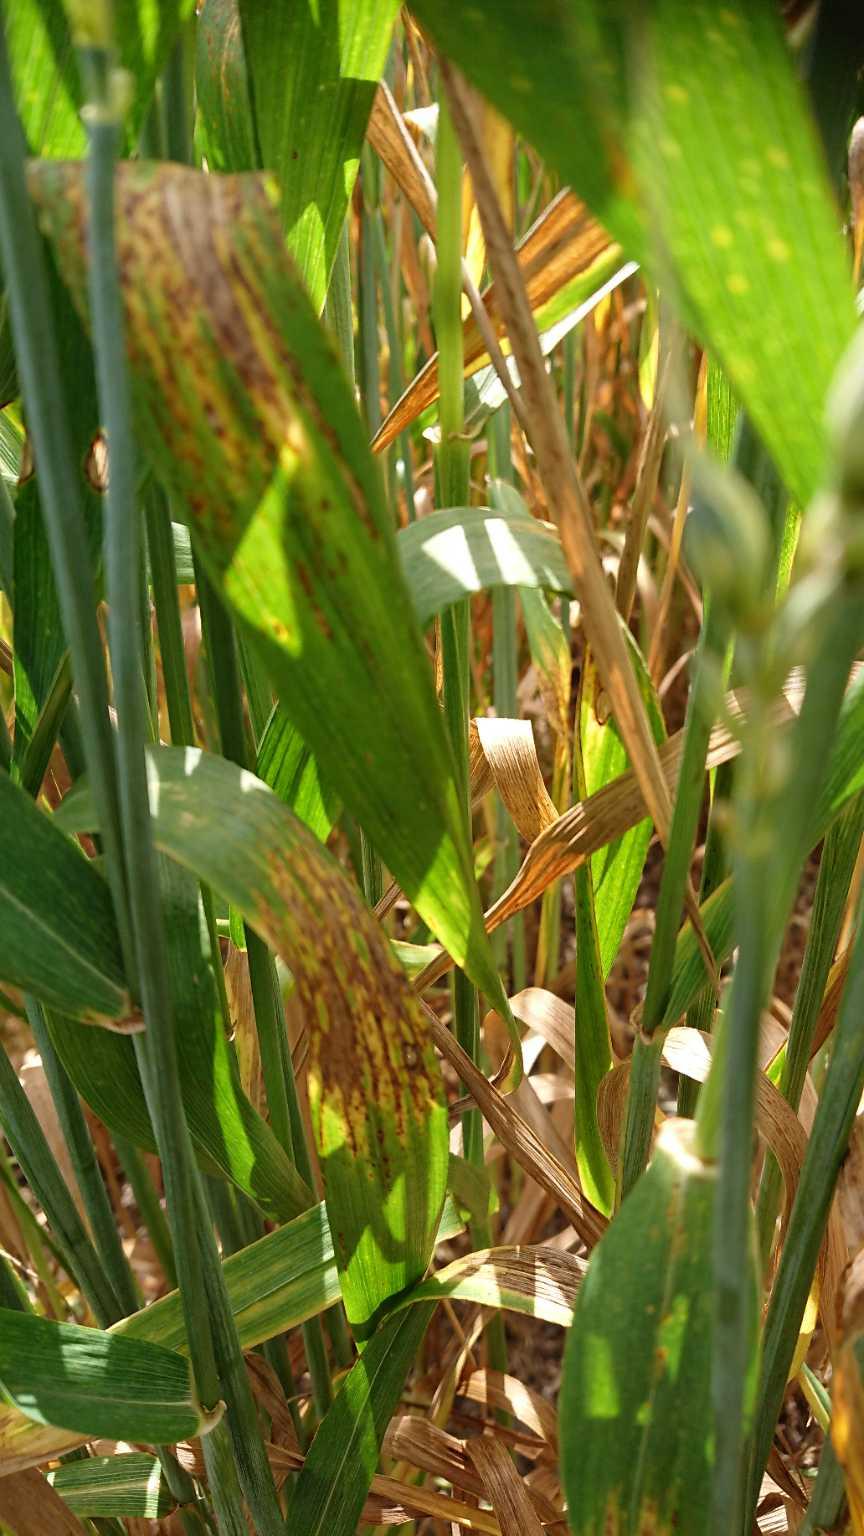
Plant: Wheat
Disease: wheat septoria blotch